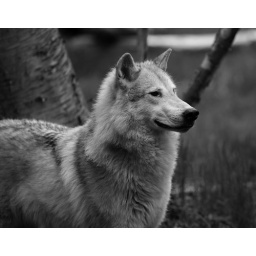
Wolf in black and white